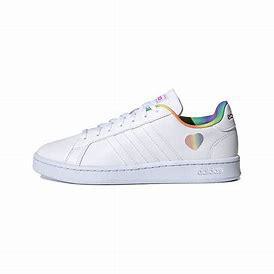
Brand: adidas
Model: neo Adidas NEO Grand Court